Ramayana

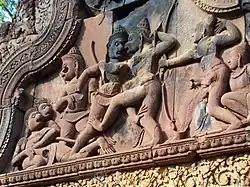
A stone bas-relief at Banteay Srei in Cambodia depicts the combat between Vali and Sugriva (middle). To the right, Rama fires his bow. To the left, Vali lies dying.

After Rāma and Sītā have been married, an elderly Daśaratha expresses his desire to crown Rāma, to which the Kosala assembly and his subjects express their support. On the eve of the great event, Kaikeyī was happy regarding this, but was later on provoked by Mantharā, a wicked maidservant, to claim two boons that Daśaratha had granted to her. Kaikeyī demands Rāma to be exiled into the wilderness for fourteen years, while the succession passes to her son Bharata.